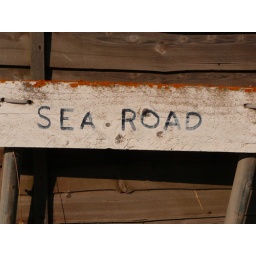
This road sign has been around a long time